Noël-Nicolas Coypel

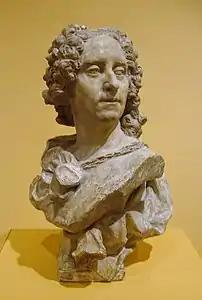
Noël-Nicolas Coypel, by Jean-Baptiste Lemoyne (c.1729)

Noël-Nicolas Coypel (17 November 1690, Paris – 14 December 1734, Paris) was a French Baroque painter.